Lincoln County Courthouse (1872)

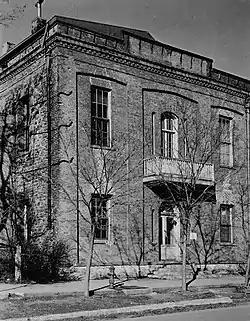

The first Lincoln County Courthouse, also known as the Pioche Courthouse and the Old Lincoln County Courthouse, in Pioche, Nevada earned the title "Million Dollar Courthouse" after it cost $75,000 to build in 1872, for a relatively small building. With added costs attributed to finance charges and fiscal mismanagement, the cost in 1872 dollars came to over $800,000. The debt incurred by the county was not retired until 1938, when the new courthouse was under construction.